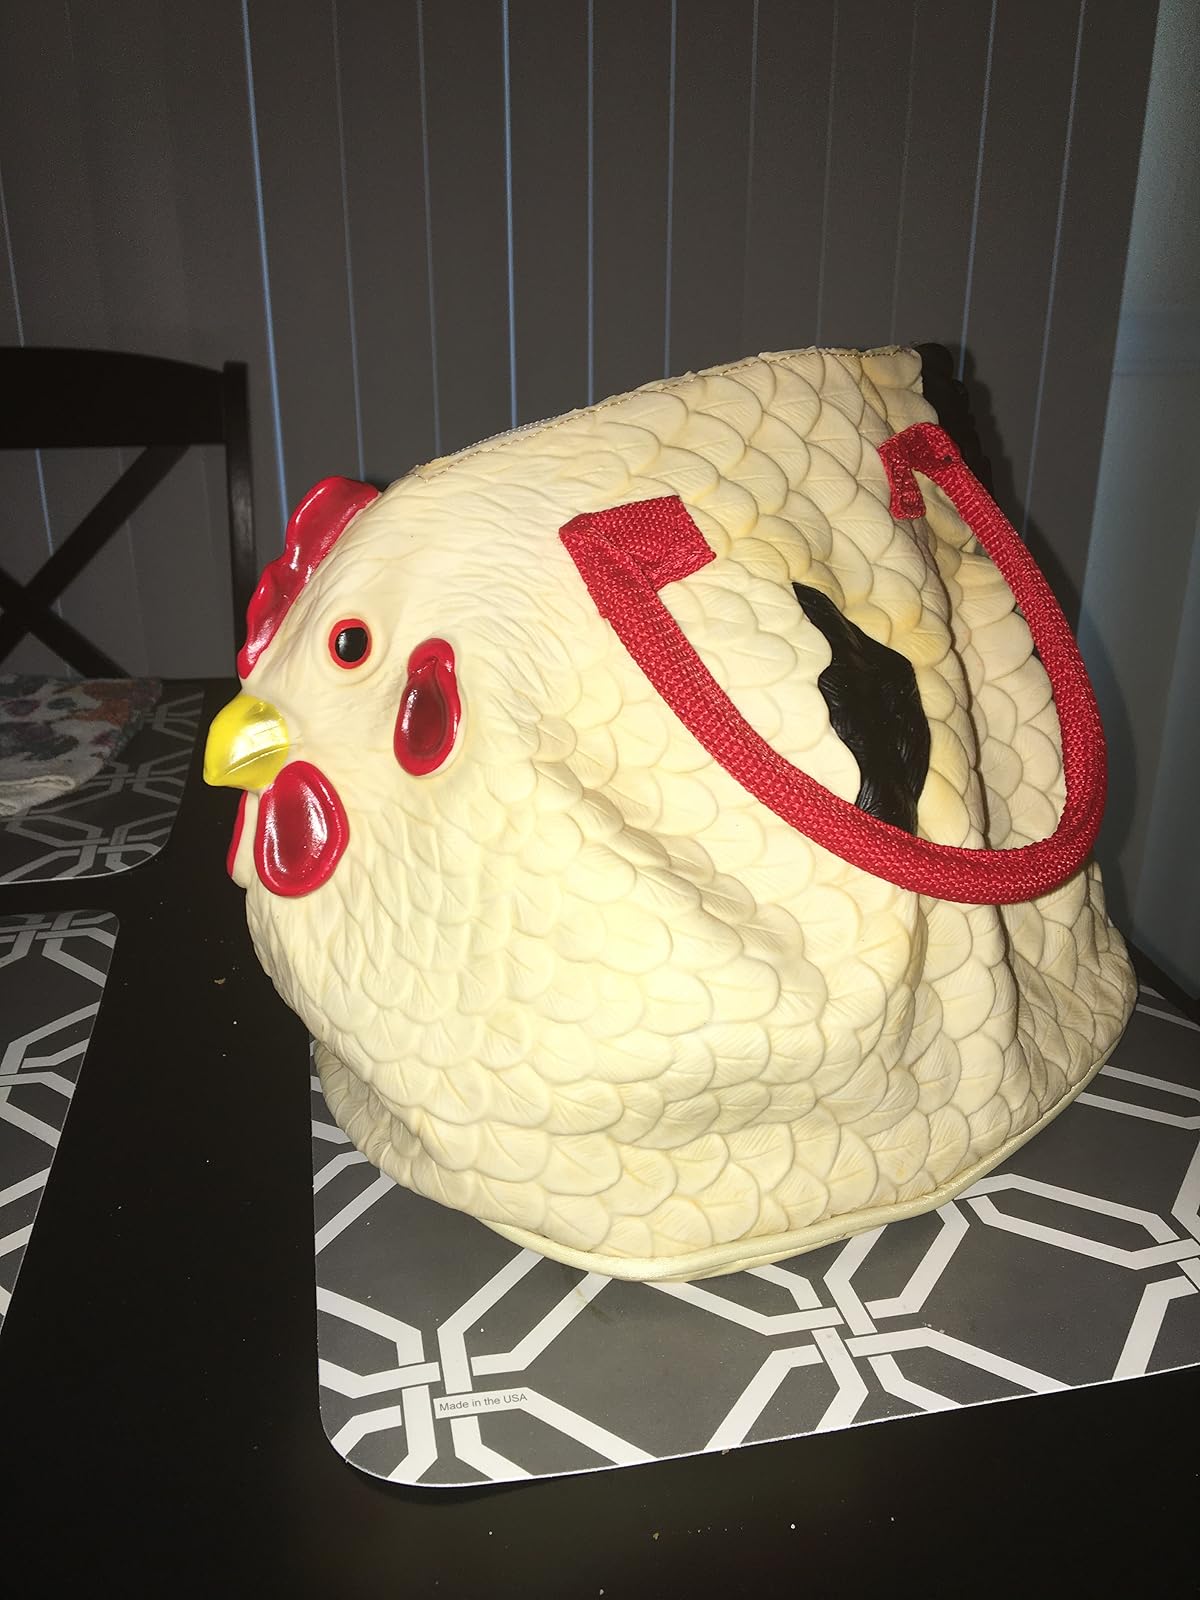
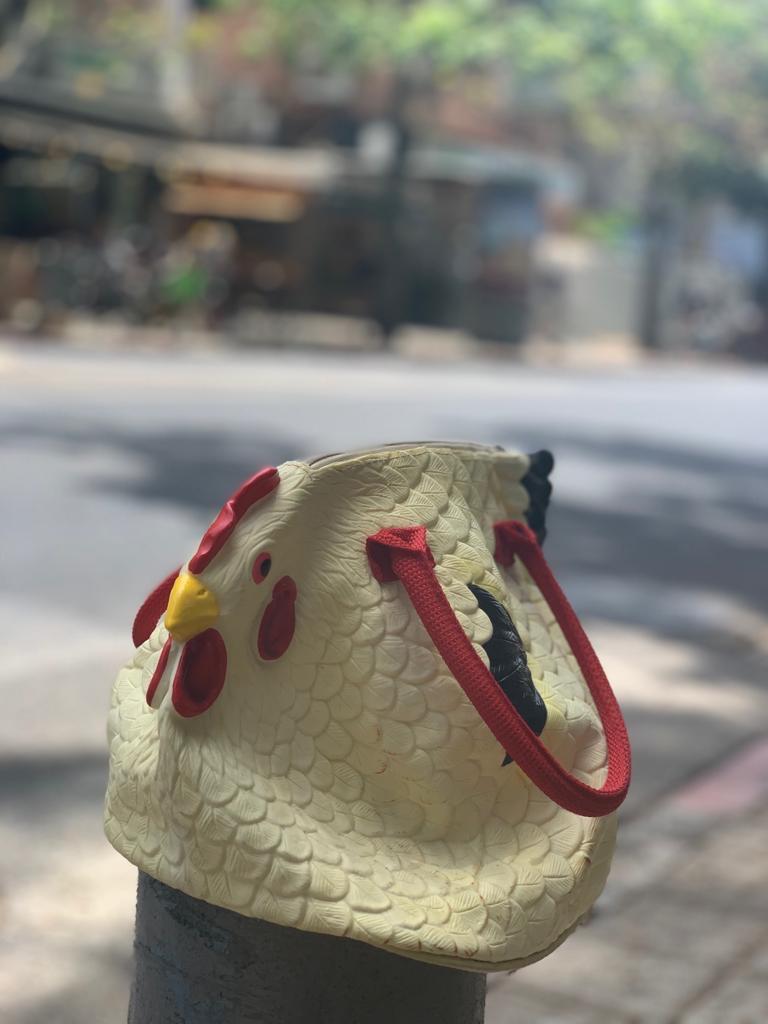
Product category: accessories_handbag
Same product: yes